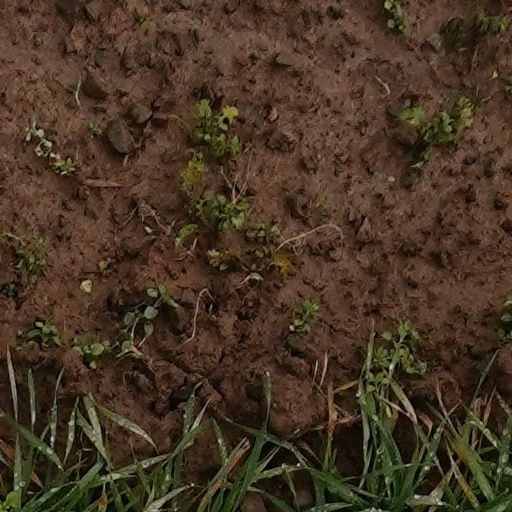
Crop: wheat